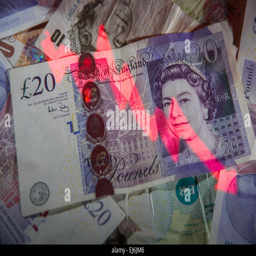
a negative projected onto a pile of banknotes